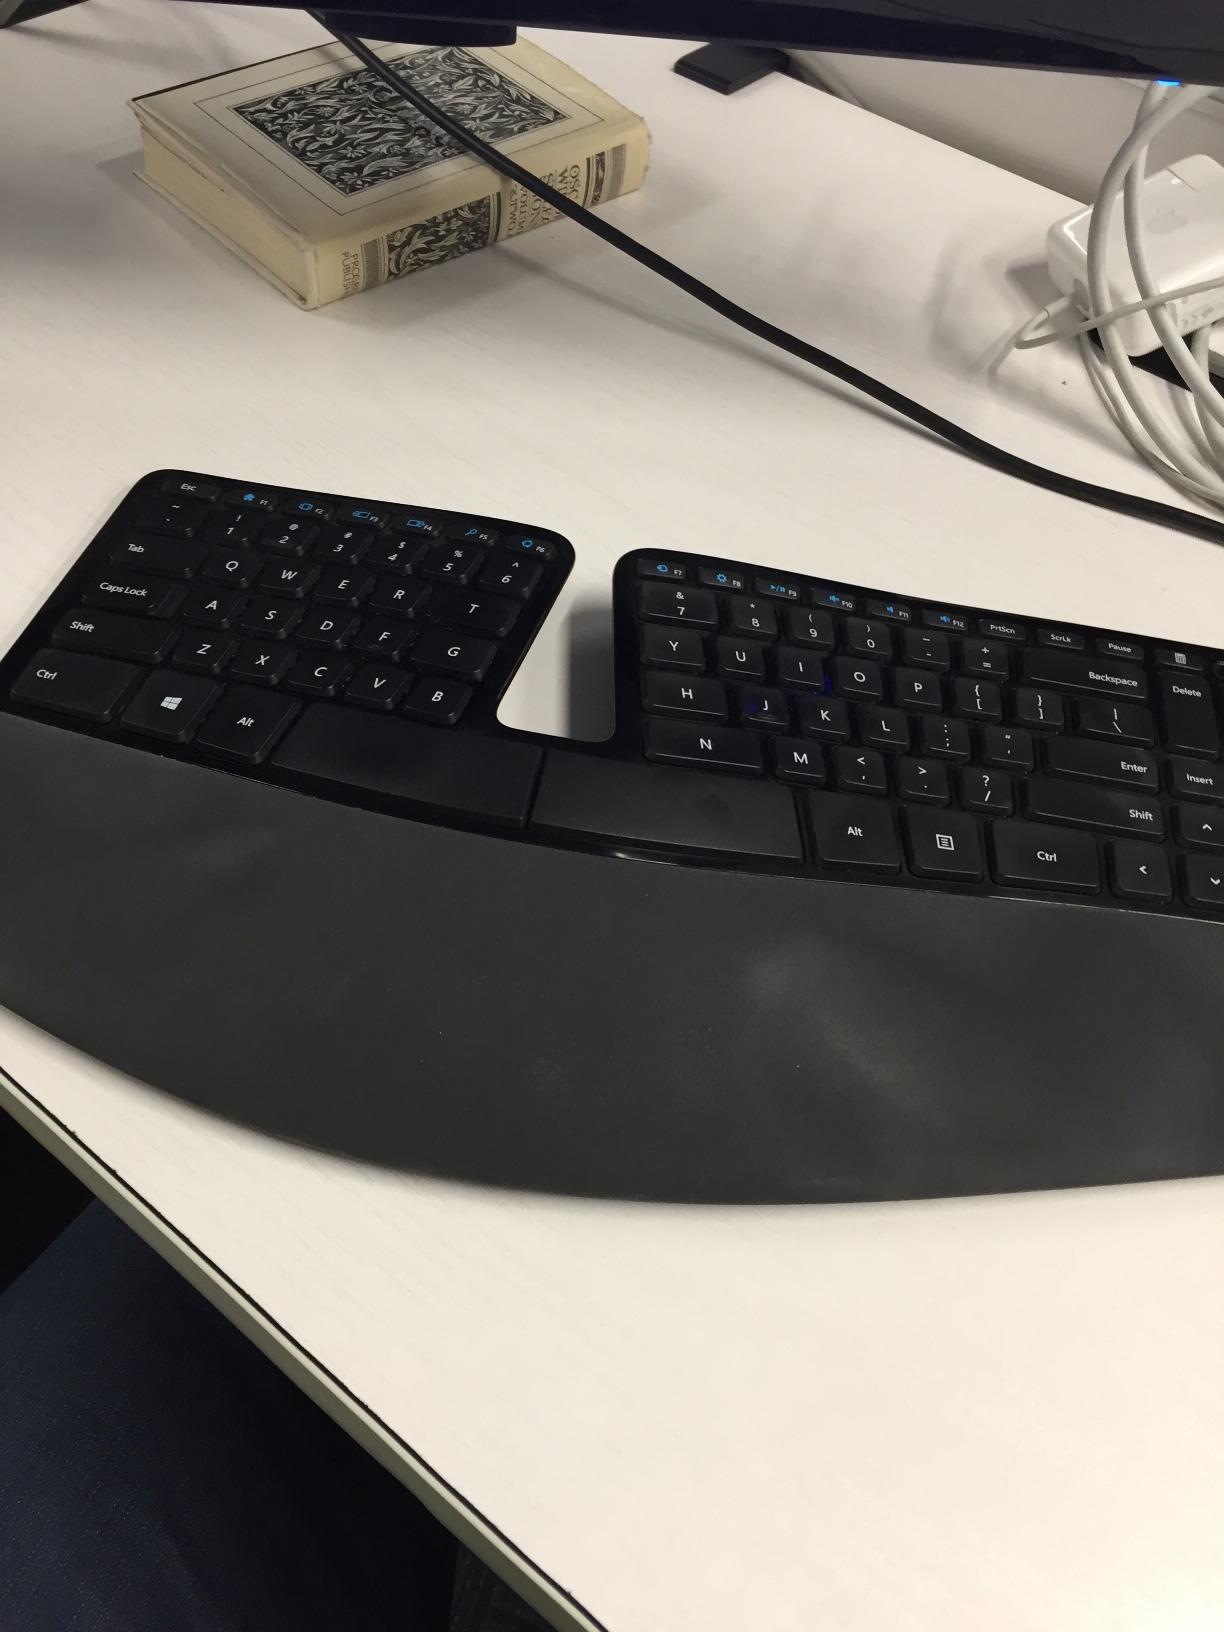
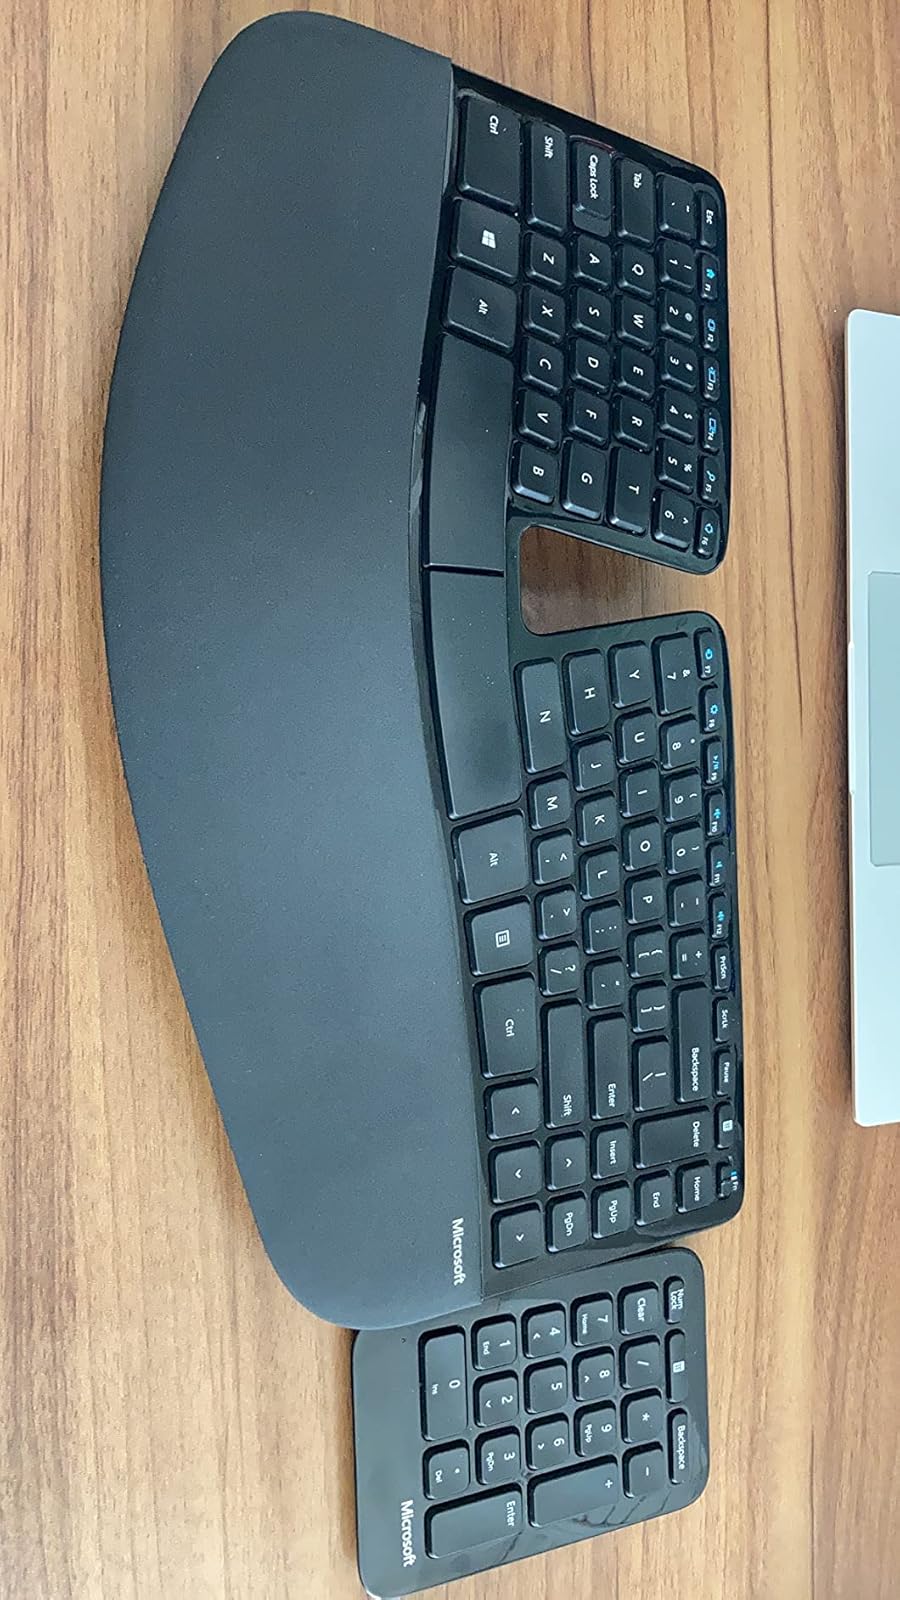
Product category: keyboard
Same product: yes